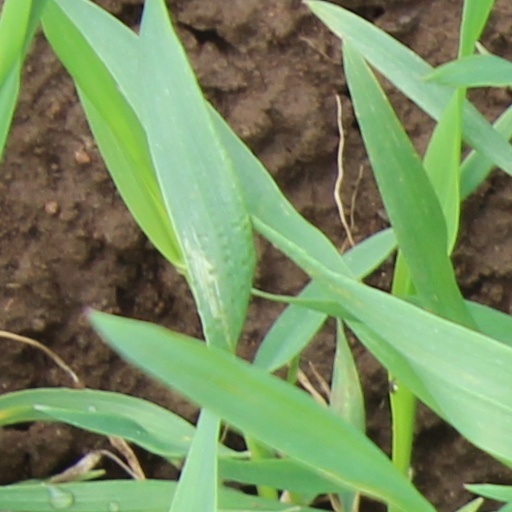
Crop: wheat